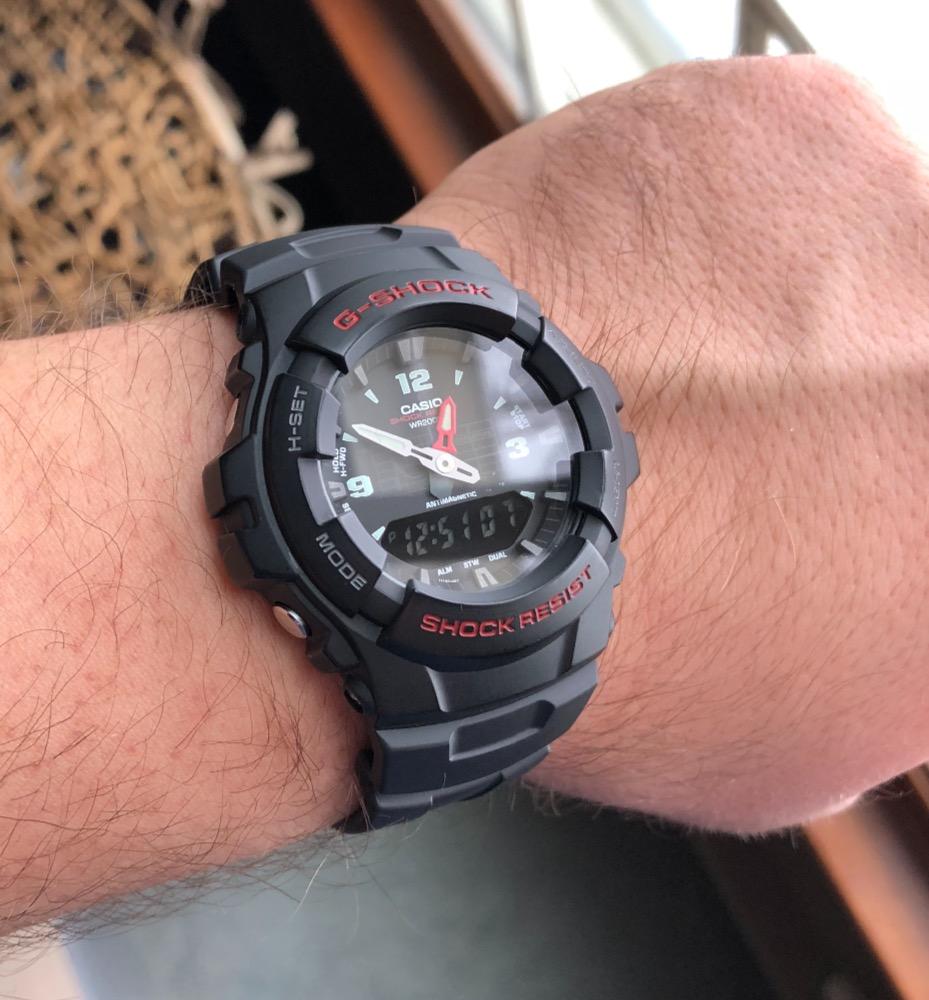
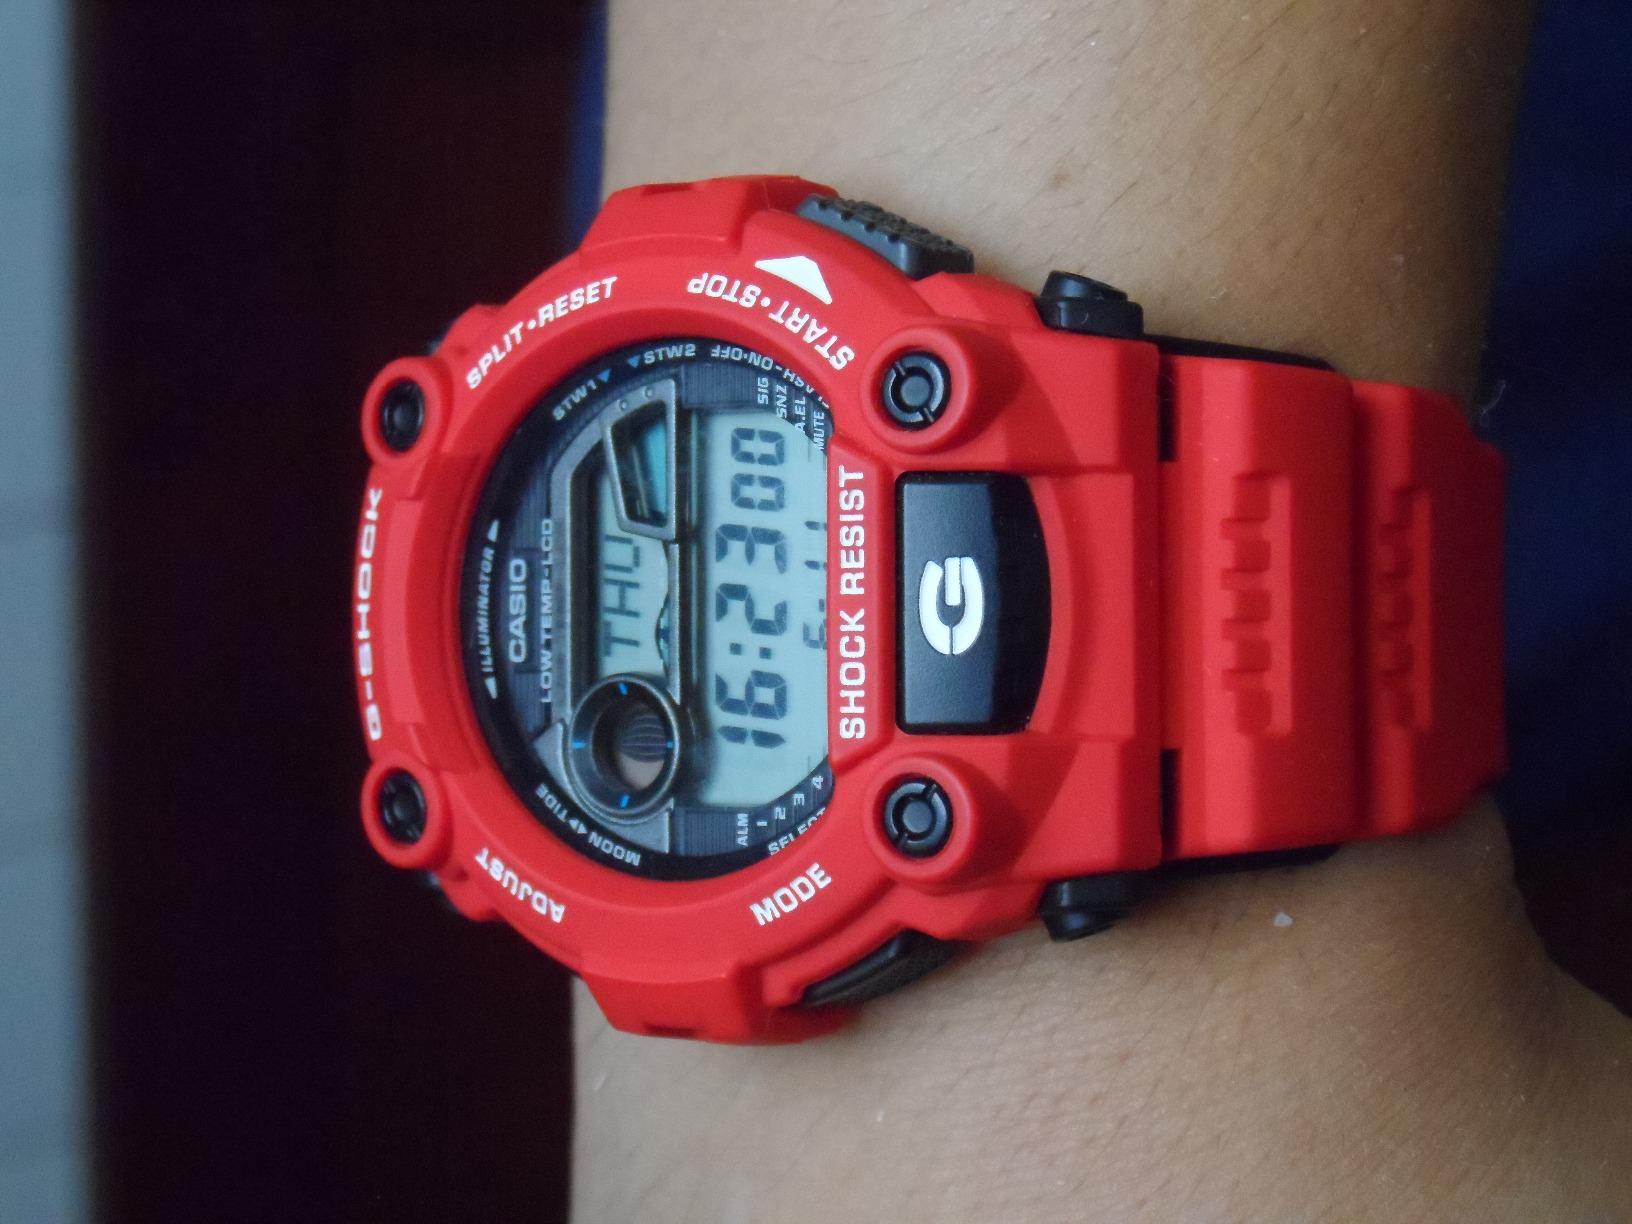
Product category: accessories_watch
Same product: no